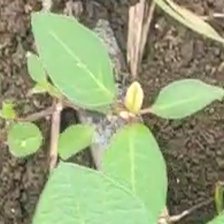
Weed species: Moti_dudhi(Euphorbia_geneculata_L)